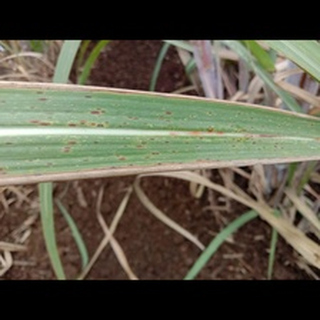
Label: sugarcane_rust